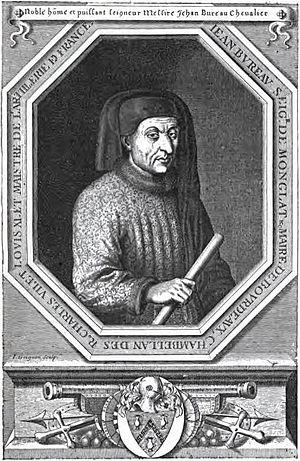
Jean Bureau, né à Semoine vers 1390 et mort à Paris le 2 ou le 5 juillet 1463, seigneur de Montglat, de La Houssaye-en-Brie, de Fontenay-en-France, de Thieux et Noisy-le-Sec, de Marle et la Malmaison, est un Grand maître de l'artillerie du roi Charles VII qui, en utilisant massivement l'artillerie pour la première fois en Occident, a remporté la victoire contre les Anglais à la bataille de Castillon, mettant ainsi un terme à la guerre de Cent Ans.